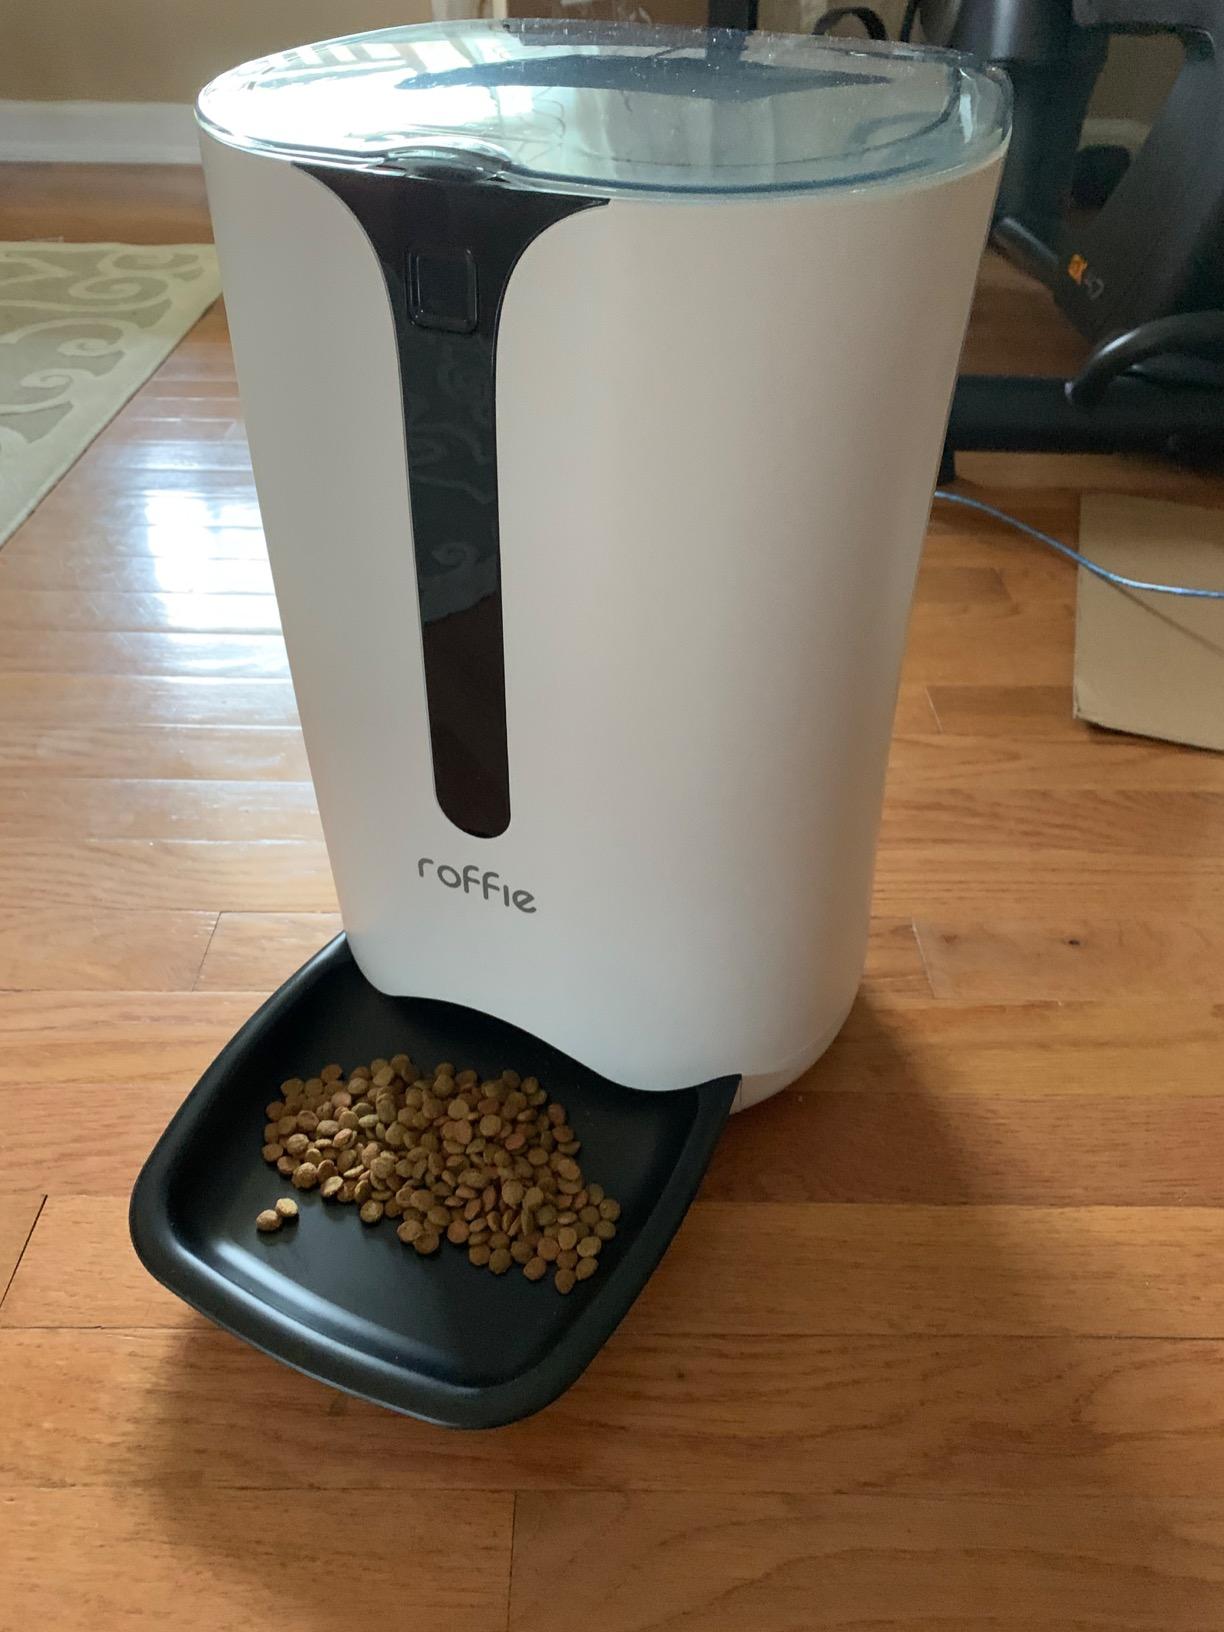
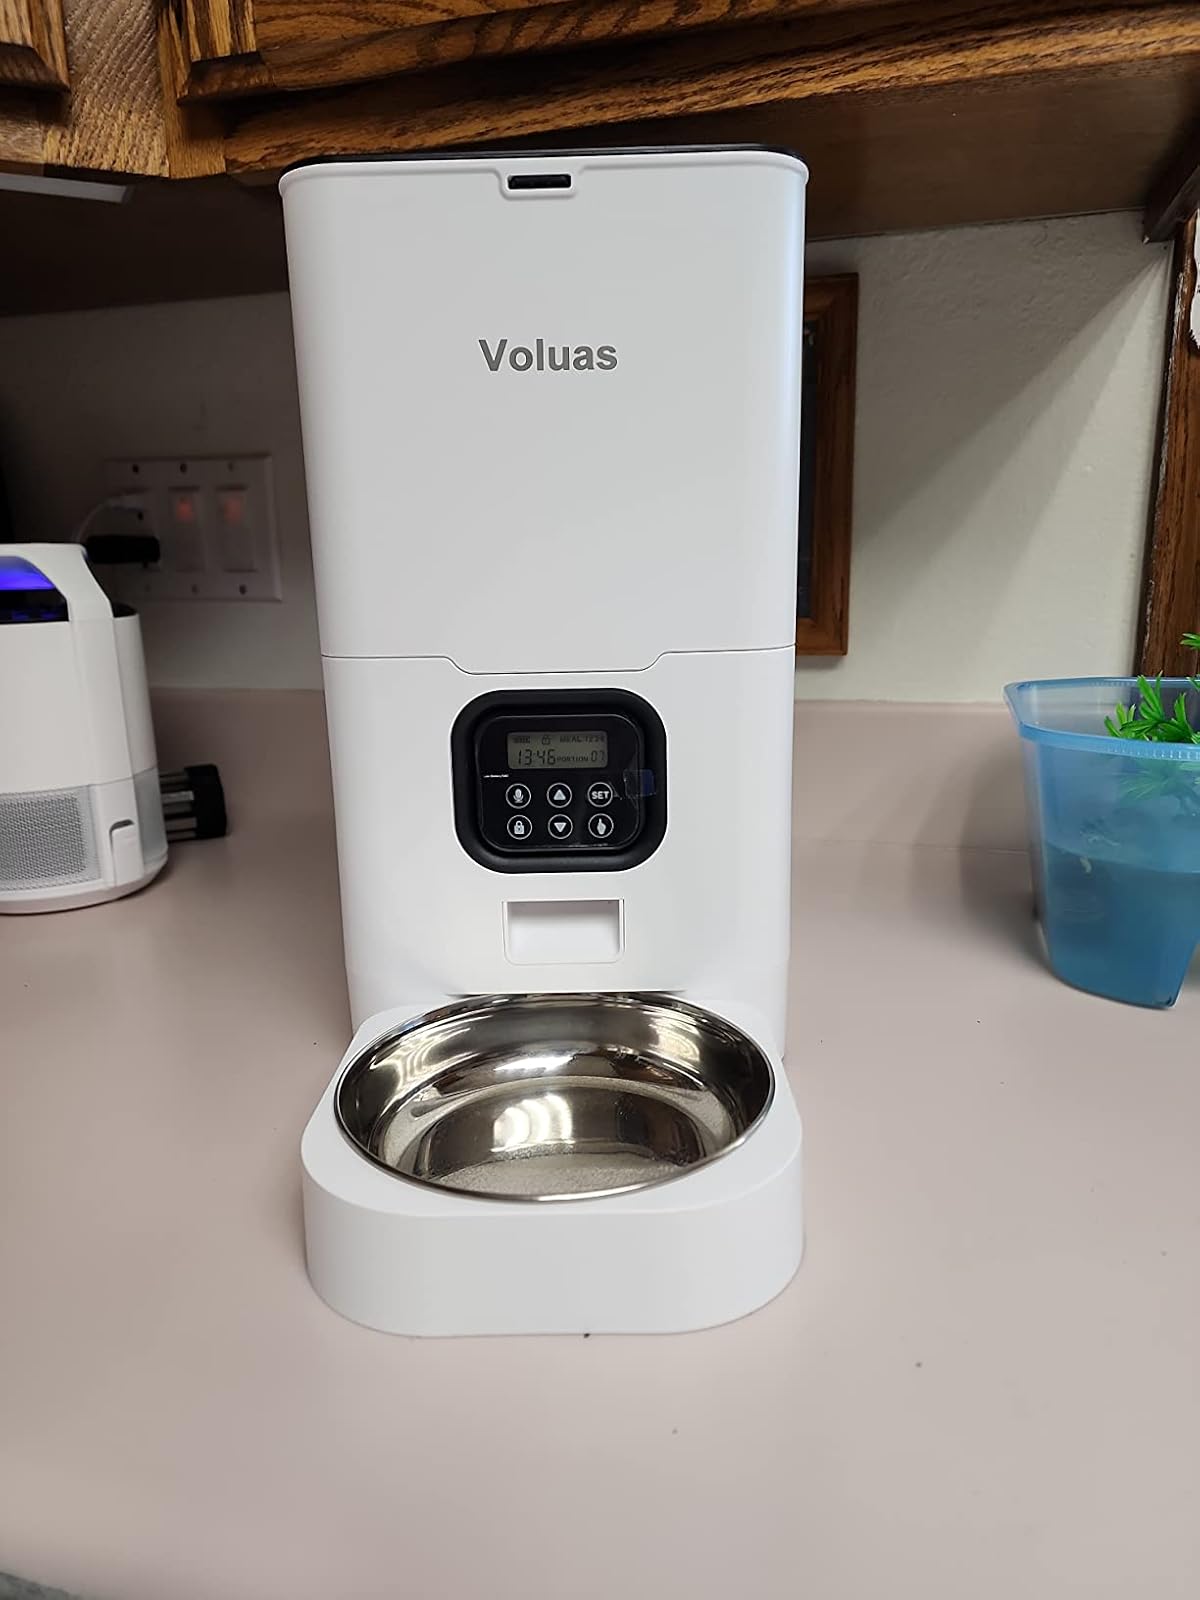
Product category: items_feeder
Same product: no